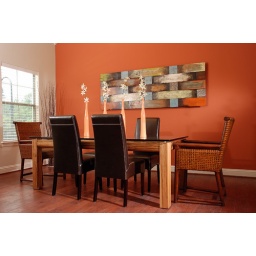
Villas at ash creek in lakewood a suburb in east dallas. These villas are near white rock lake.